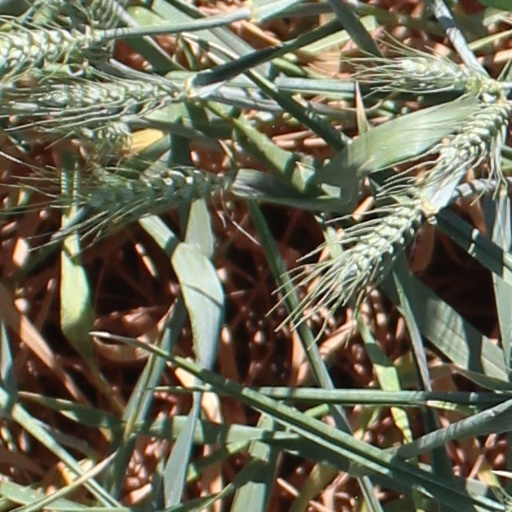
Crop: wheat